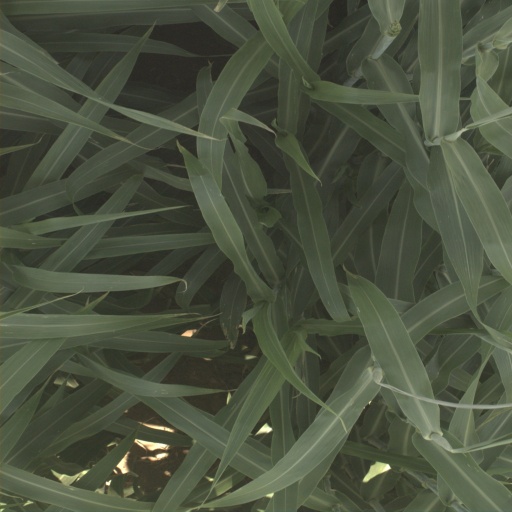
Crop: sorghum